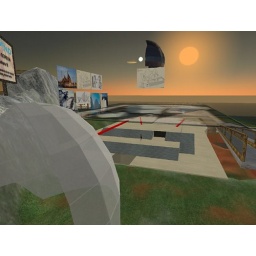
There may be another cavity under the domes themselves eventually - where the black door is